Kanchrapara Railway Workshop

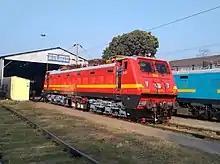
22530_WAP4_HWH after POH+RC+RP on 16-02-2019

It caters to the requirements of workshop as well as loco sheds and EMU carsheds of Eastern Railway. It is headed by a Senior Scale Officer under independent charge.